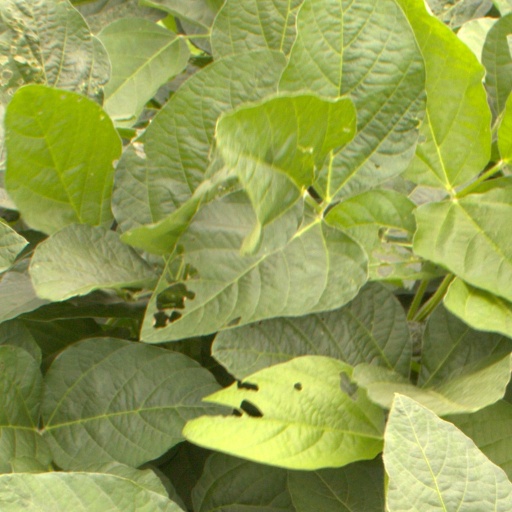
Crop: soybean